Dassault Mirage 5

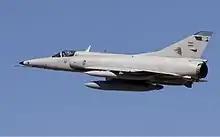
Argentine Air Force Mirage 5PA MARA, November 2005

In 1978 and 1980, Israel sold a total of 35 of their Neshers plus 4 Nesher trainer aircraft (Nesher Ts) to Argentina, where they were locally known first as Daggers and after their upgrade as Fingers. The Argentines lost two Mirage IIIEAs and twelve Daggers during the Falklands War in 1982. As a measure of solidarity, the Peruvians transferred ten of their Mirage 5Ps to Argentina, under the name Mirage Mara, to help alleviate its losses.